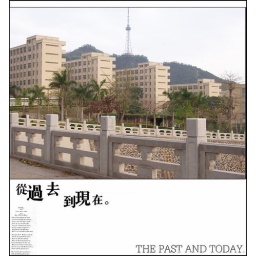
was standing near the dorm a little bit far from the study place,i climbed that mountain almost every day